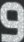
Number: 9